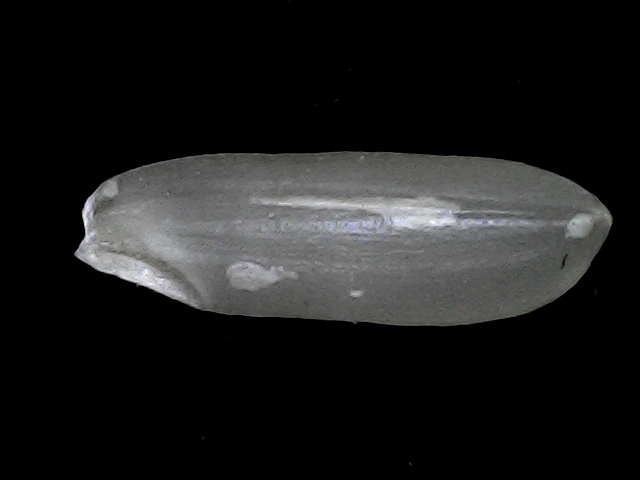
Rice variety: BRRI67